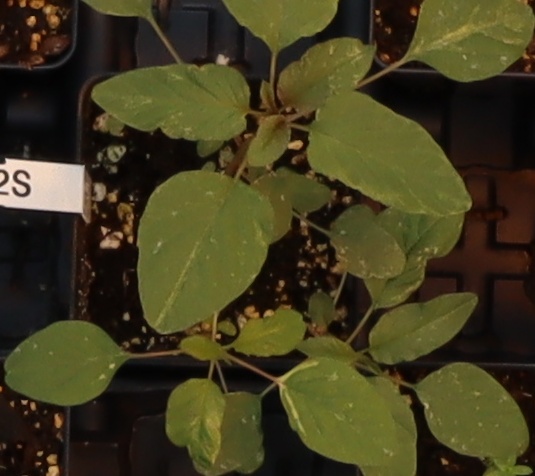
Label: Palmer Amaranth